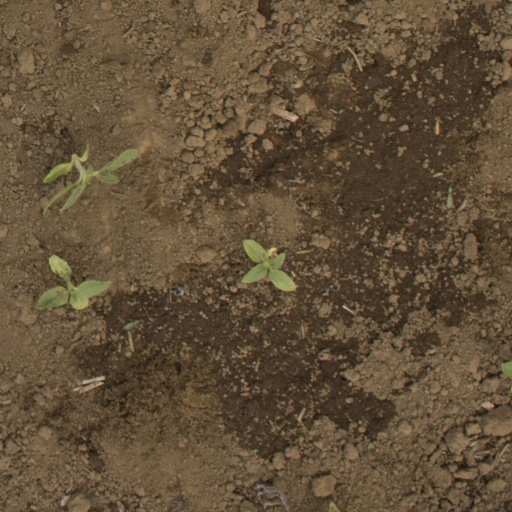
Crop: Jerusalem artichoke